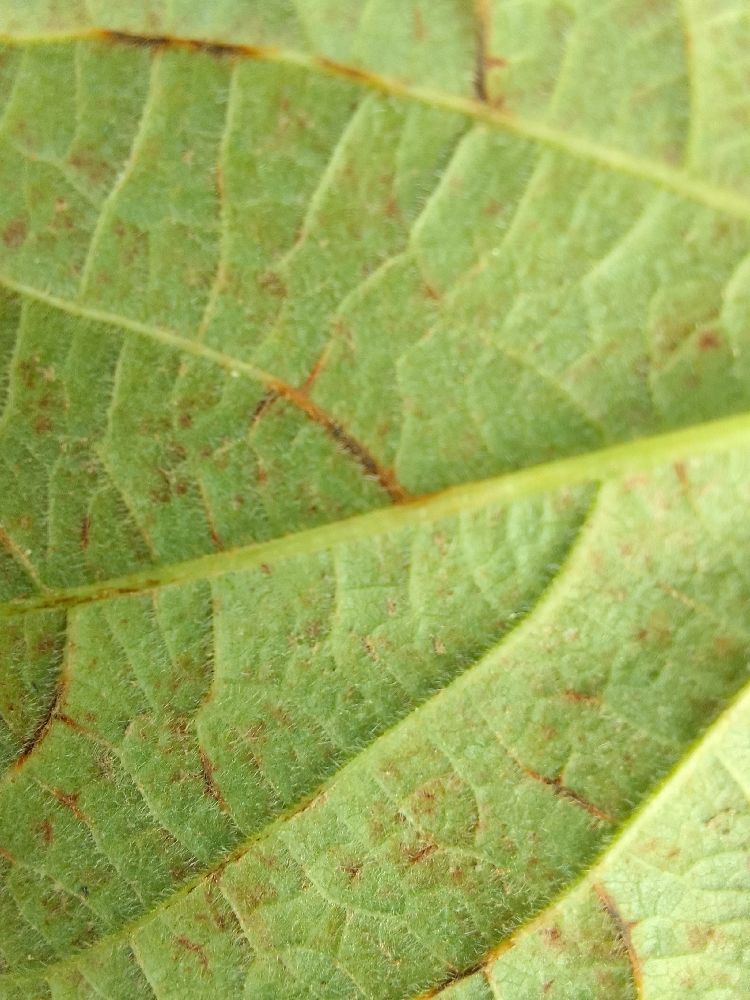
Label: anthracnose